Logan Paul

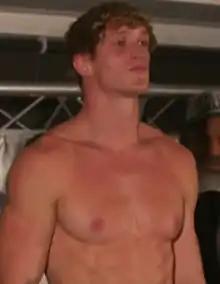
Paul during his official weigh-in for the KSI vs. Logan Paul fight in 2018

On February 3, 2018, following his white collar amateur boxing match with Joe Weller, British YouTuber KSI challenged Paul to a boxing match. On February 24, 2018, it was announced that Paul and his brother would be fighting KSI and his younger brother, Deji, in two white-collar boxing matches. The fight ended as a majority draw, with two judges scoring the fight even at 57–57 and a third judge scoring 58–57 in favor of KSI.